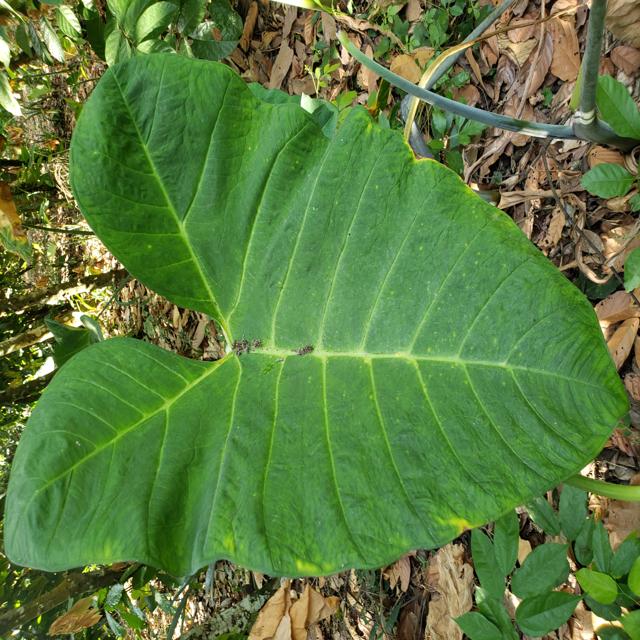
Label: Healthy